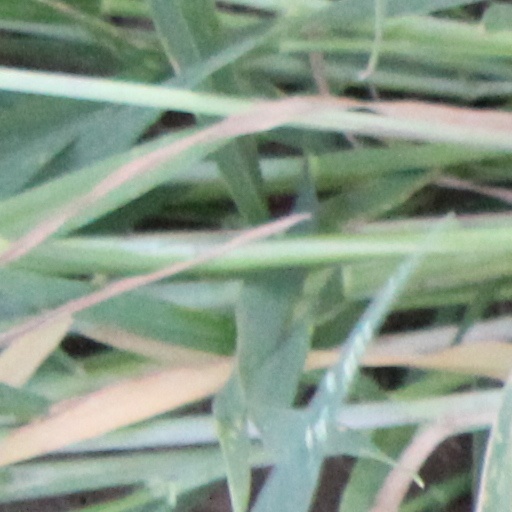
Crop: wheat